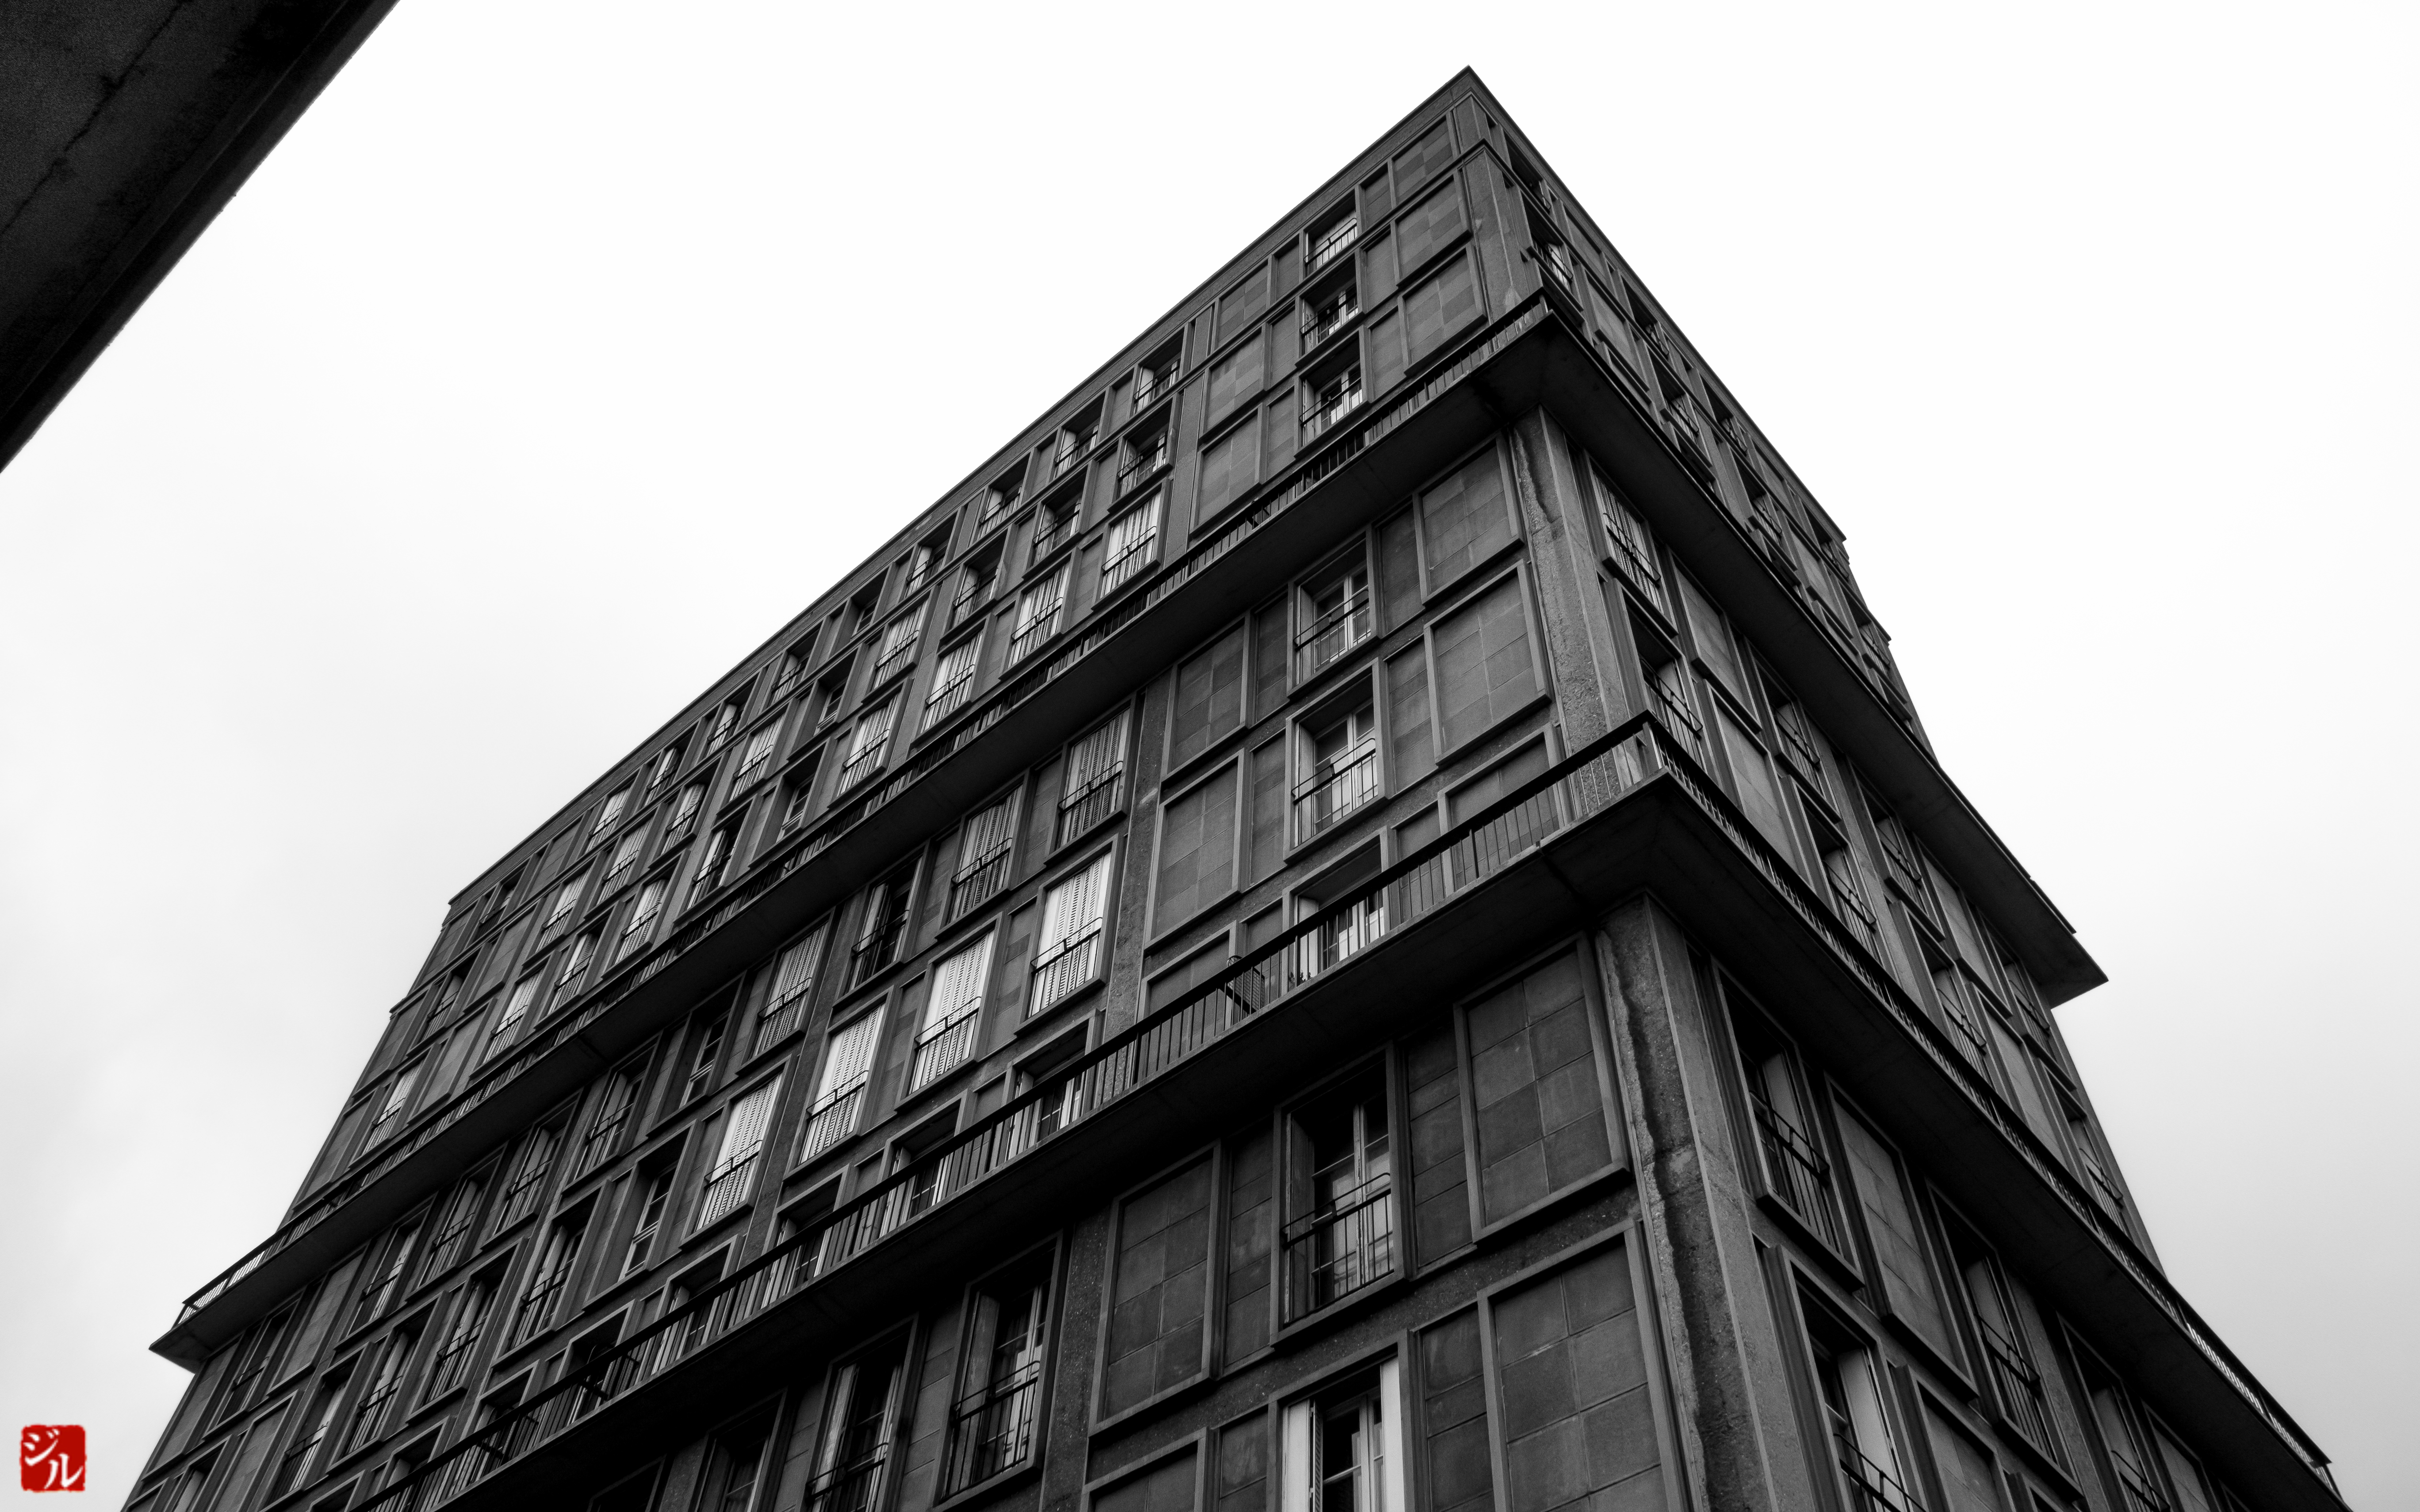
black and white, architecture, white, house, skyscraper, facade, black, monochrome, tower block, cool image, shape, urban area, monochrome photography